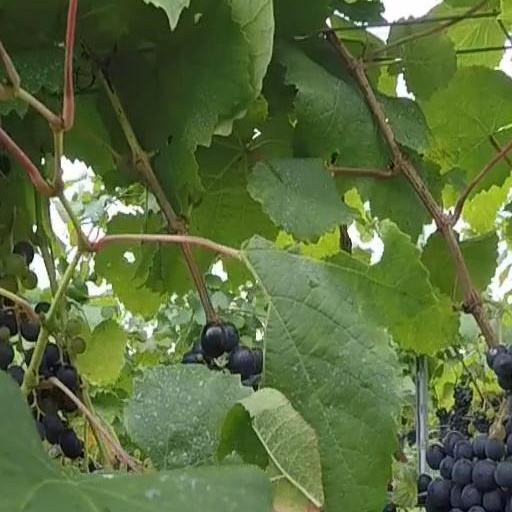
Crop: grape